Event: Nepal Earthquake
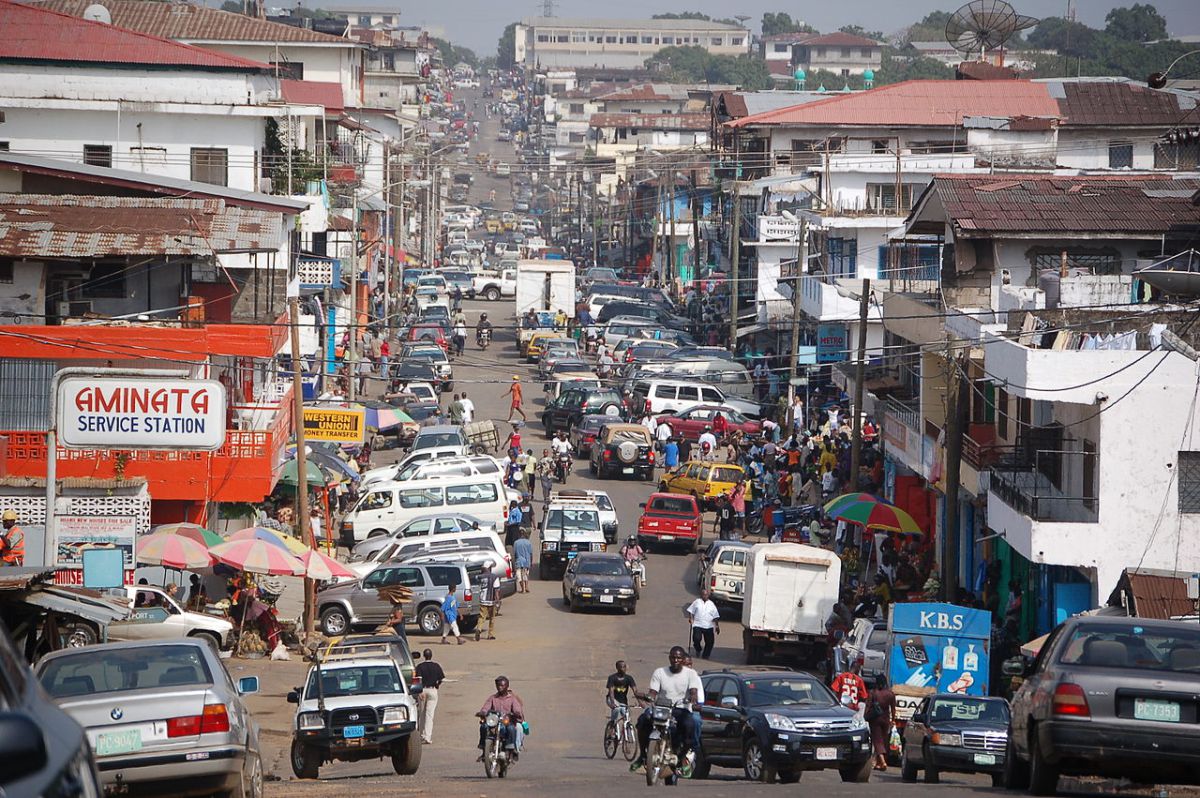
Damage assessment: no_damage